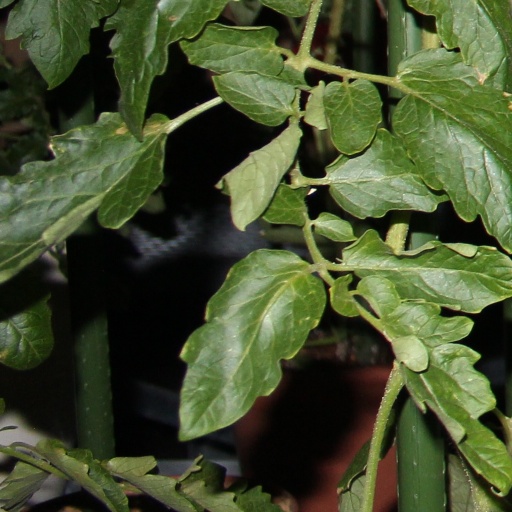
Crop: tomato